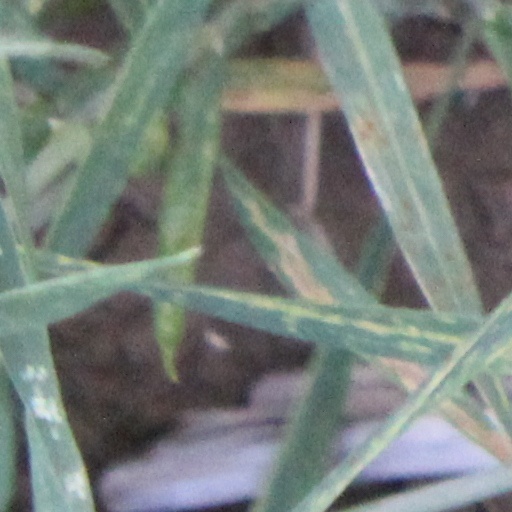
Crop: wheat